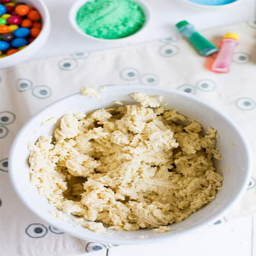
cookie dough in a bowl .